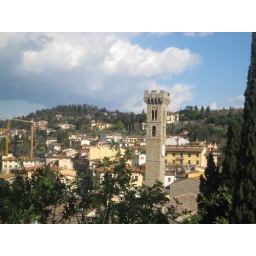
3/25 This is a view of the tower of the Duomo in Fiesole, a pleasant hill town just outside of Florence.